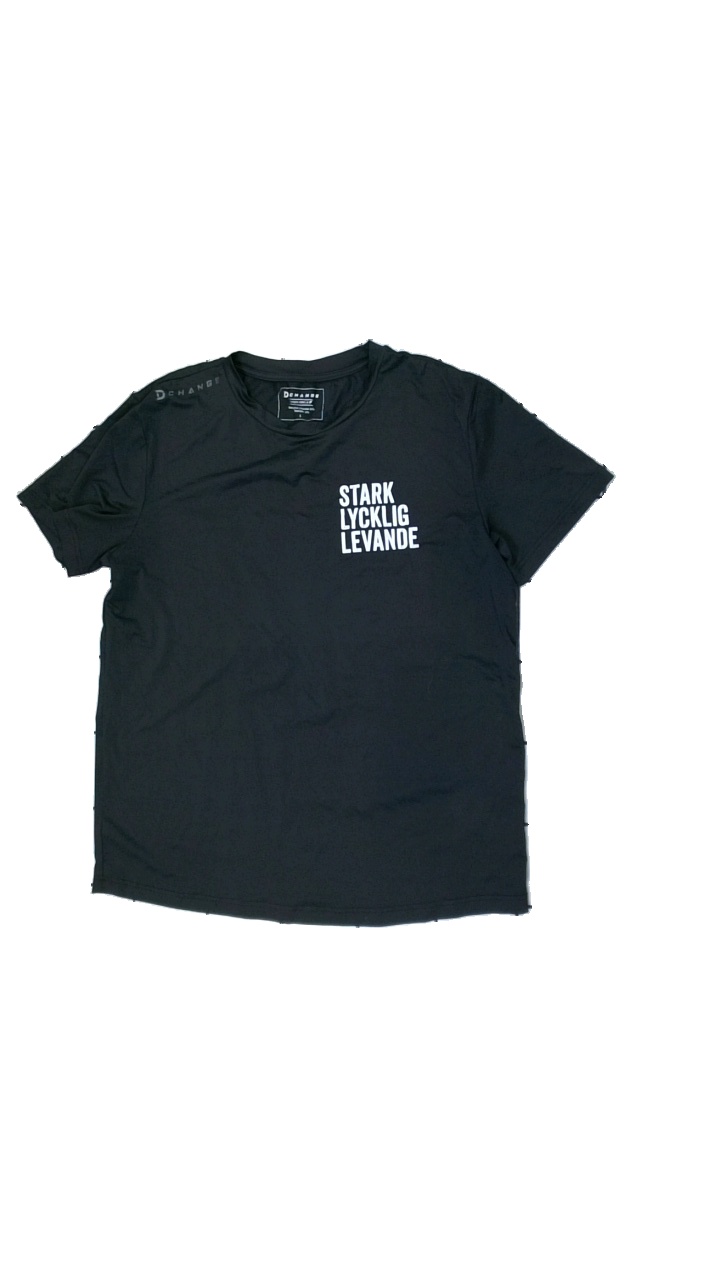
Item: T-shirt (Men)
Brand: Change
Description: t-shirt with text
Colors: Black, White
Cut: Regular
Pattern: Other
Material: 100% Polyester
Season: All
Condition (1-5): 5
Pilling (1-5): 5
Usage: Reuse
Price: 50-100